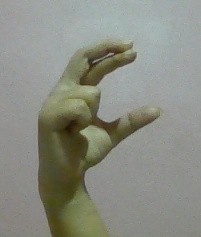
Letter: thal